North Nicosia

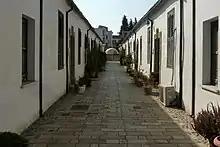
The historical Samanbahçe neighbourhood in the İbrahimpaşa quarter

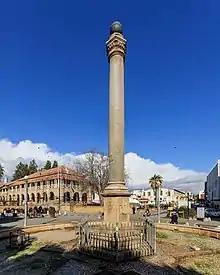
Sarayönü

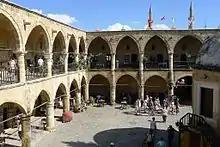
The Büyük Han

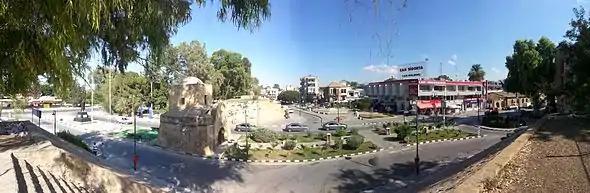
The Kyrenia Gate and the İnönü Square, at the entrance of the walled city

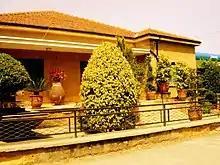
A classical house from the colonial period in Köşklüçiftlik

The walled city of Nicosia is very rich in history, culture and architecture. The northern part is richer in historical buildings and cultural works, with its Selimiye quarter retaining its complete historical character and atmosphere. The walled city overall has been declared a protected area by the Turkish Cypriot Department of Antiquities, and 672 buildings and places of historical value have been registered in it.